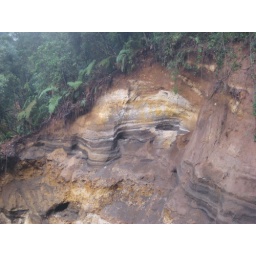
Volcanic rock formation near the hot springs - the yellow is sulphur.